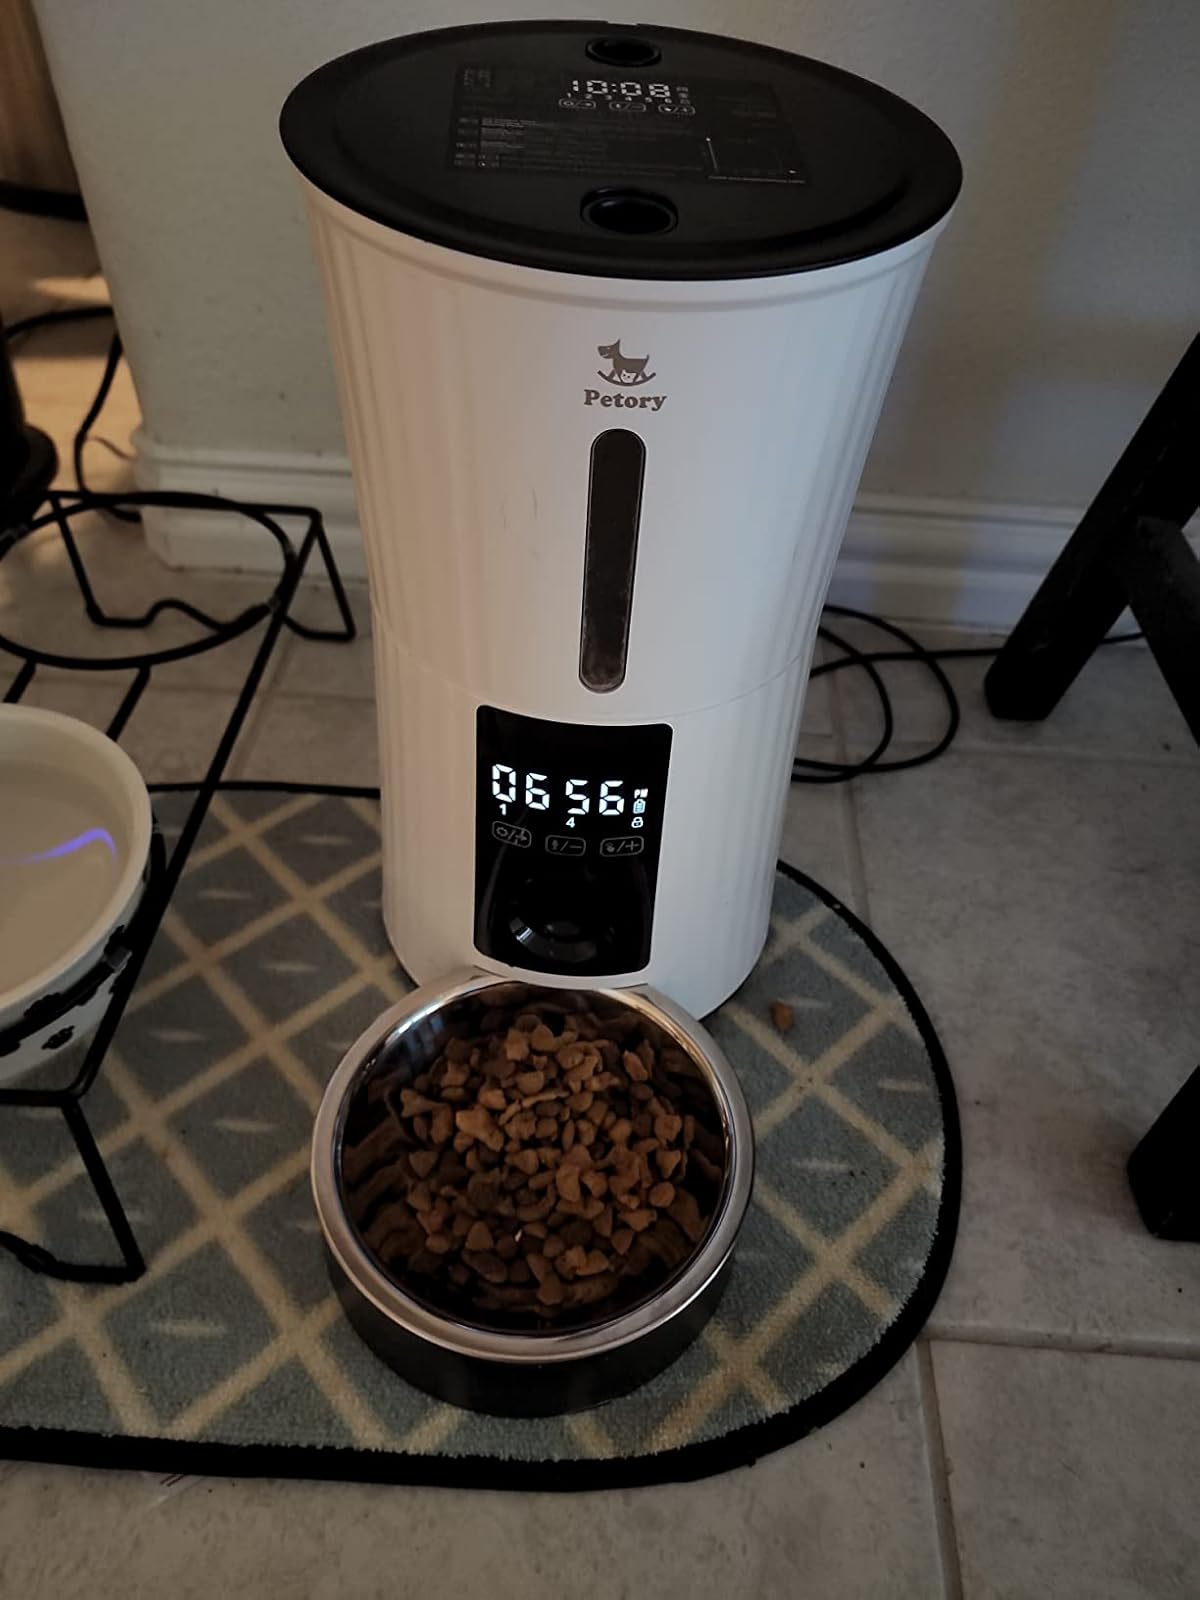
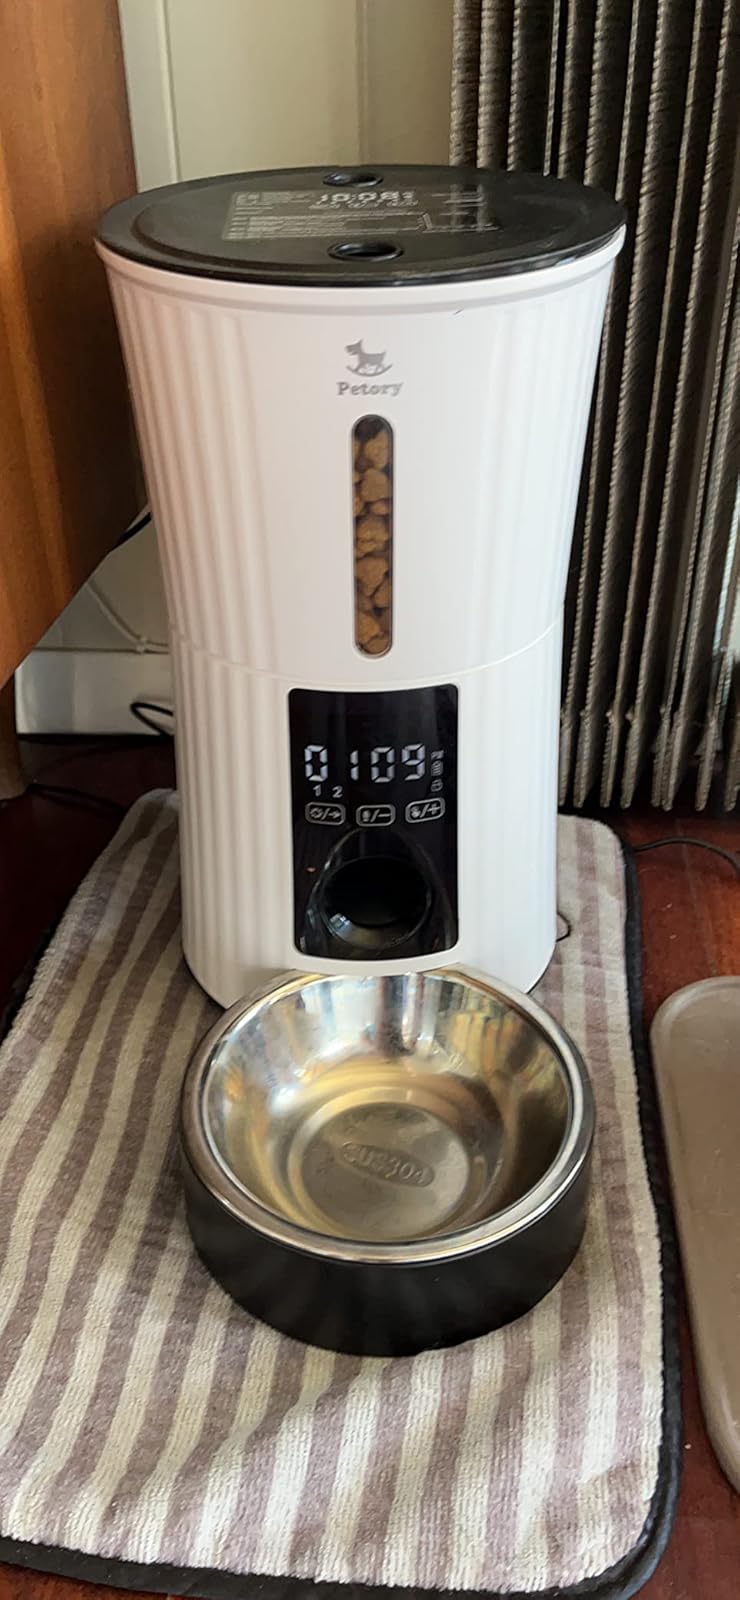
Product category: items_feeder
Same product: yes